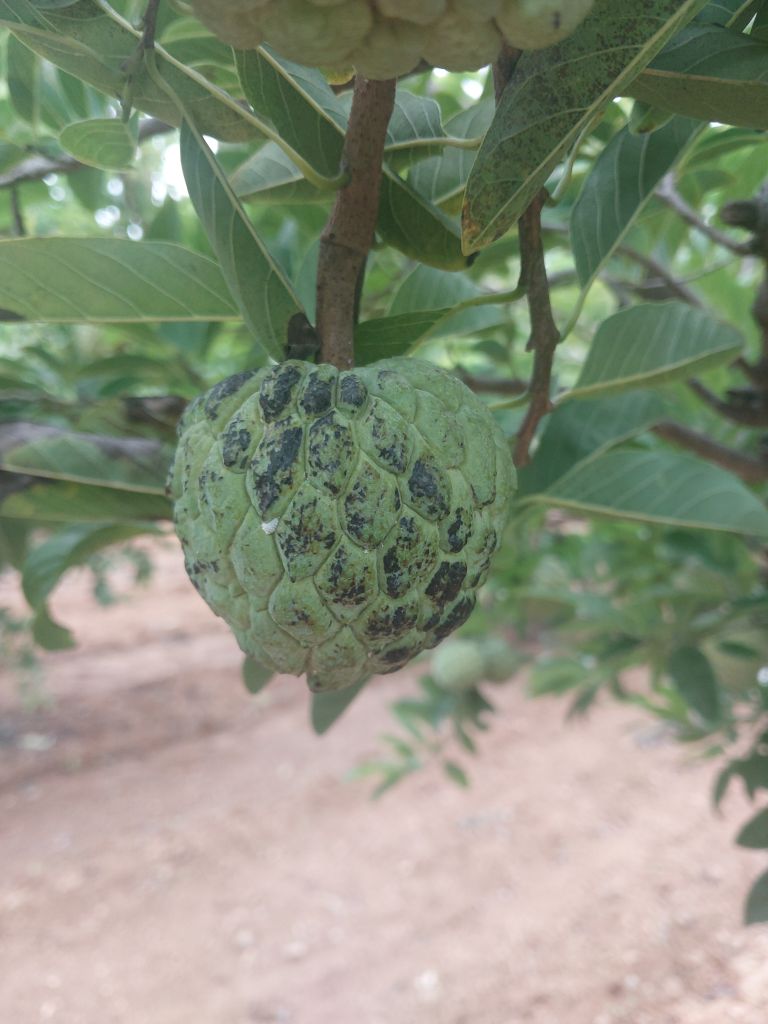
Disease label: Blank Canker